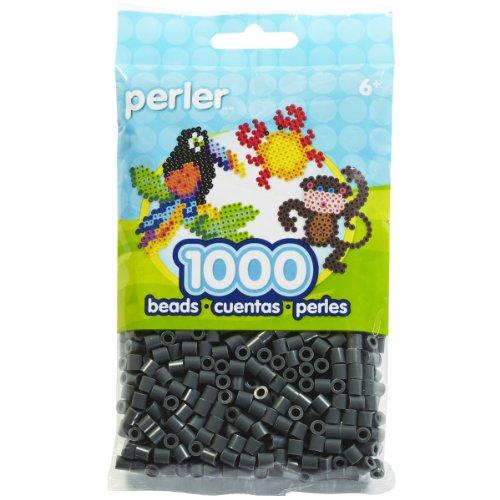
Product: Perler Beads Fuse Beads for Crafts, 1000pcs, Dark Gray
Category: Arts, Crafts & Sewing | Beading & Jewelry Making | Beading Supplies | Fuse & Perler Beads
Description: Includes 1000 dark grey Perler fuse beads.
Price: $4.95
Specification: Product Dimensions:         6.7 x 3.8 x 0.8 inches ; 2.4 ounces    |Shipping Weight: 2.4 ounces (View shipping rates and policies)|Domestic Shipping: Item can be shipped within U.S.|International Shipping: This item can be shipped to select countries outside of the U.S.  Learn More|ASIN: B009XPPYM2|Item model number: 80-19092|    #74    in Fuse & Perler Beads